Sternocleidomastoid muscle

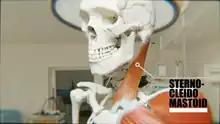
Sternocleidomastoid labelled

The two heads are separated from one another at their origins by a triangular interval ("lesser supraclavicular fossa") but gradually blend, below the middle of the neck, into a thick, rounded muscle which is inserted, by a strong tendon, into the lateral surface of the mastoid process, from its apex to its superior border, and by a thin aponeurosis into the lateral half of the superior nuchal line of the occipital bone.